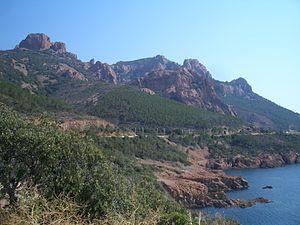
La Côte d’Azur est un terme inventé en 1887 par Stéphen Liégeard dans son livre du même nom qui servit à décrire son voyage sur les littoraux de Provence et de Ligurie, plus précisément entre Hyères et Gênes. Son premier chapitre sur Hyères et le pays des Maures parlent également de Marseille et de Toulon. L'absence de méconnaissance générale de l'ouvrage de Stéphen Liégeard, ainsi que la volonté de certains politiciens de centraliser le tourisme dans des territoires précis, se traduisit par un nombre variable de délimitation de la Côte d'Azur excluant généralement la Ligurie. L'exclusion de cette dernière s'explique parce qu'elle est italienne et parce que, parralèlement à l'appellation de Liégeard, la Ligurie s'est constituée la Riviera ligure. Pour Stéphen Liégeard, dans son livre, la Côte d’Azur va de Marseille à Gênes : « du château d'If jusqu'aux palais de Gênes ». De nos jours, les limites de la Côte d'Azur sont assez floues, surtout la limite occidentale représentée le plus souvent par la commune de Cassis.
Saint-Raphaël est une commune française située dans le département du Var, en région Provence-Alpes-Côte d'Azur. C’est le chef-lieu du canton de Saint-Raphaël, le siège de la communauté d'agglomération Var Estérel Méditerranée, une station balnéaire et climatique de la Côte d'Azur.